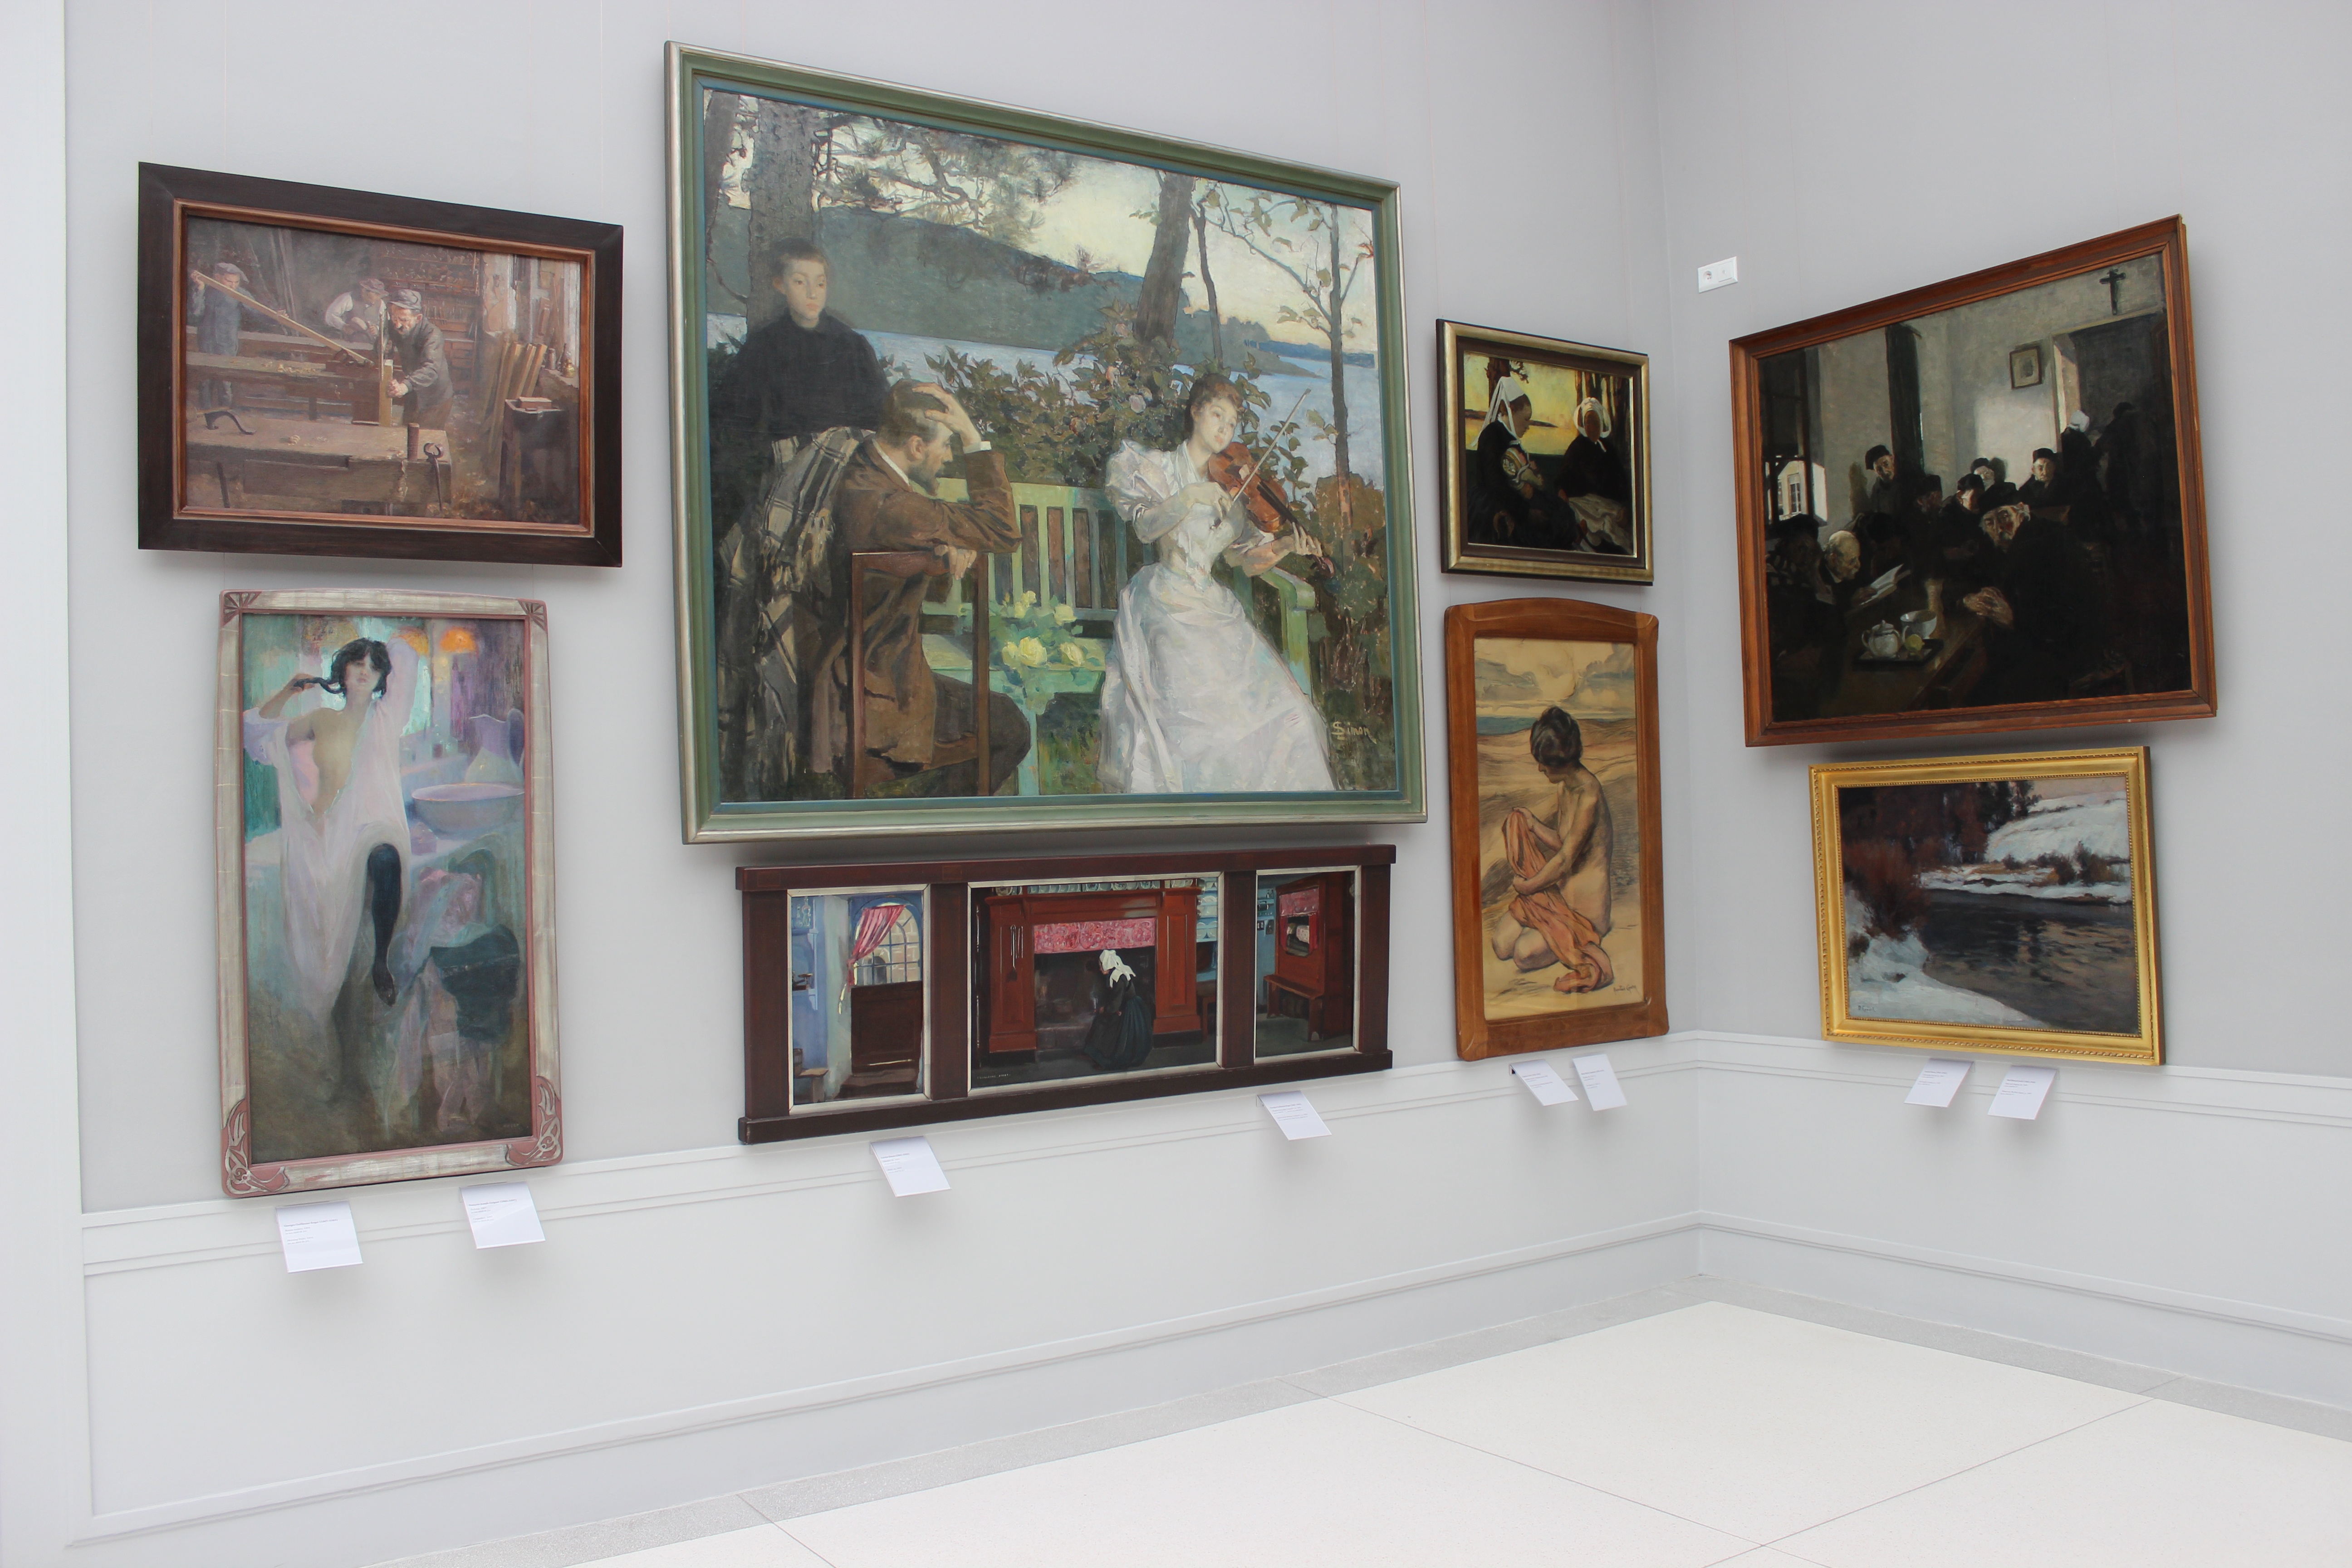
museum, painting, interior design, art, poland, tourist attraction, exhibition, modern art, art gallery, art exhibition, works of art, national gallery of art, picture gallery, hanging pictures, artist painter, rogalin